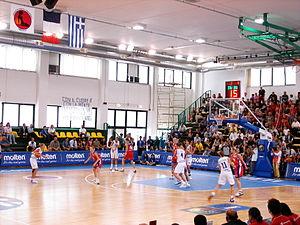
Le championnat d’Europe de basket-ball féminin 2007 se déroula en Italie du 24 septembre au 7 octobre 2007.